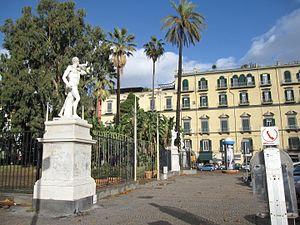
La Piazza della Vittoria est une place de la ville de Naples, entre les quartiers Chiaia et San Ferdinando.